Loyalism

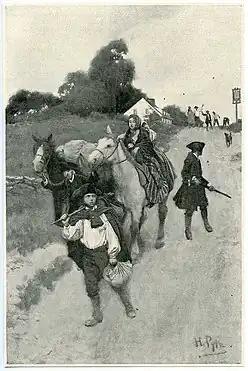
Depiction of American Loyalist refugees on their way to the Canadas during the American Revolution

Of the 62,000 who left by 1784, almost 50,000 sought refuge elsewhere in the British North American colonies of Quebec (partitioned into the Canadas in 1791), New Brunswick, Nova Scotia, and St. John's Island; whereas the remaining loyalist migrants went to Jamaica, the Bahamas and Britain, often with financial help from the Crown. They were joined by 30,000 or more "Late Loyalists" who settled in Ontario in the early 1790s at the invitation of the British administration and given land and low taxes in exchange for swearing allegiance to the King, for a total of 70,000+ new settlers. There were in fact four waves of emigration: in the years 1774 through 1776 when for example 1300 Tories were evacuated with the British fleet that left Boston for Halifax; the large wave of 50,000 in the years 1783; some few thousands who had stayed in the new Republic but left disenchanted with the results of the revolution for Upper Canada between 1784 and 1790; and the large number 'Late Loyalists,' 30,000, who came in the early 1790s for land, many of them neutrals during the War, to Upper Canada; they soon outnumbered the original truly committed anti-Republicans, 10,000, who had earlier arrived: some Loyalists about 10 per cent maybe from New Brunswick returned to the States as did an unknown number from Nova Scotia. This migration also included indigenous loyalists such as Mohawk leader Joseph Brant, the "Black Loyalists" – former slaves who had joined the British cause in exchange for their freedom, and Anabaptist loyalists (Mennonites).